Naval Photographic Science Laboratory

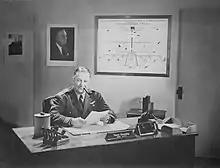
Cmdr. Thorne Donnelley, U.S.N.R., commander of the United States Naval Photographic Science Laboratory at Anacostia Naval Air Station, Washington, D.C..

The laboratory was staffed by writers, directors, commentators, animators, cameramen, editors, sound engineers, and musicians. US Navy WAVES were actively involved in many stages of production. A sound stage on site at the Anacostia facility was capable of accommodating several productions simultaneously. The facility's production facilities had the capacity for developing and printing upward of one hundred million feet of film per year.